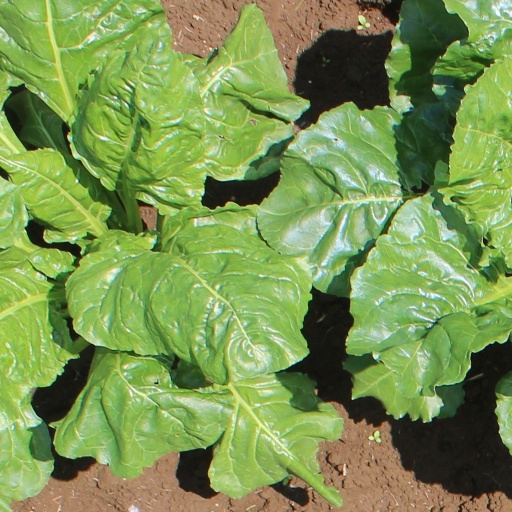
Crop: sugar beet